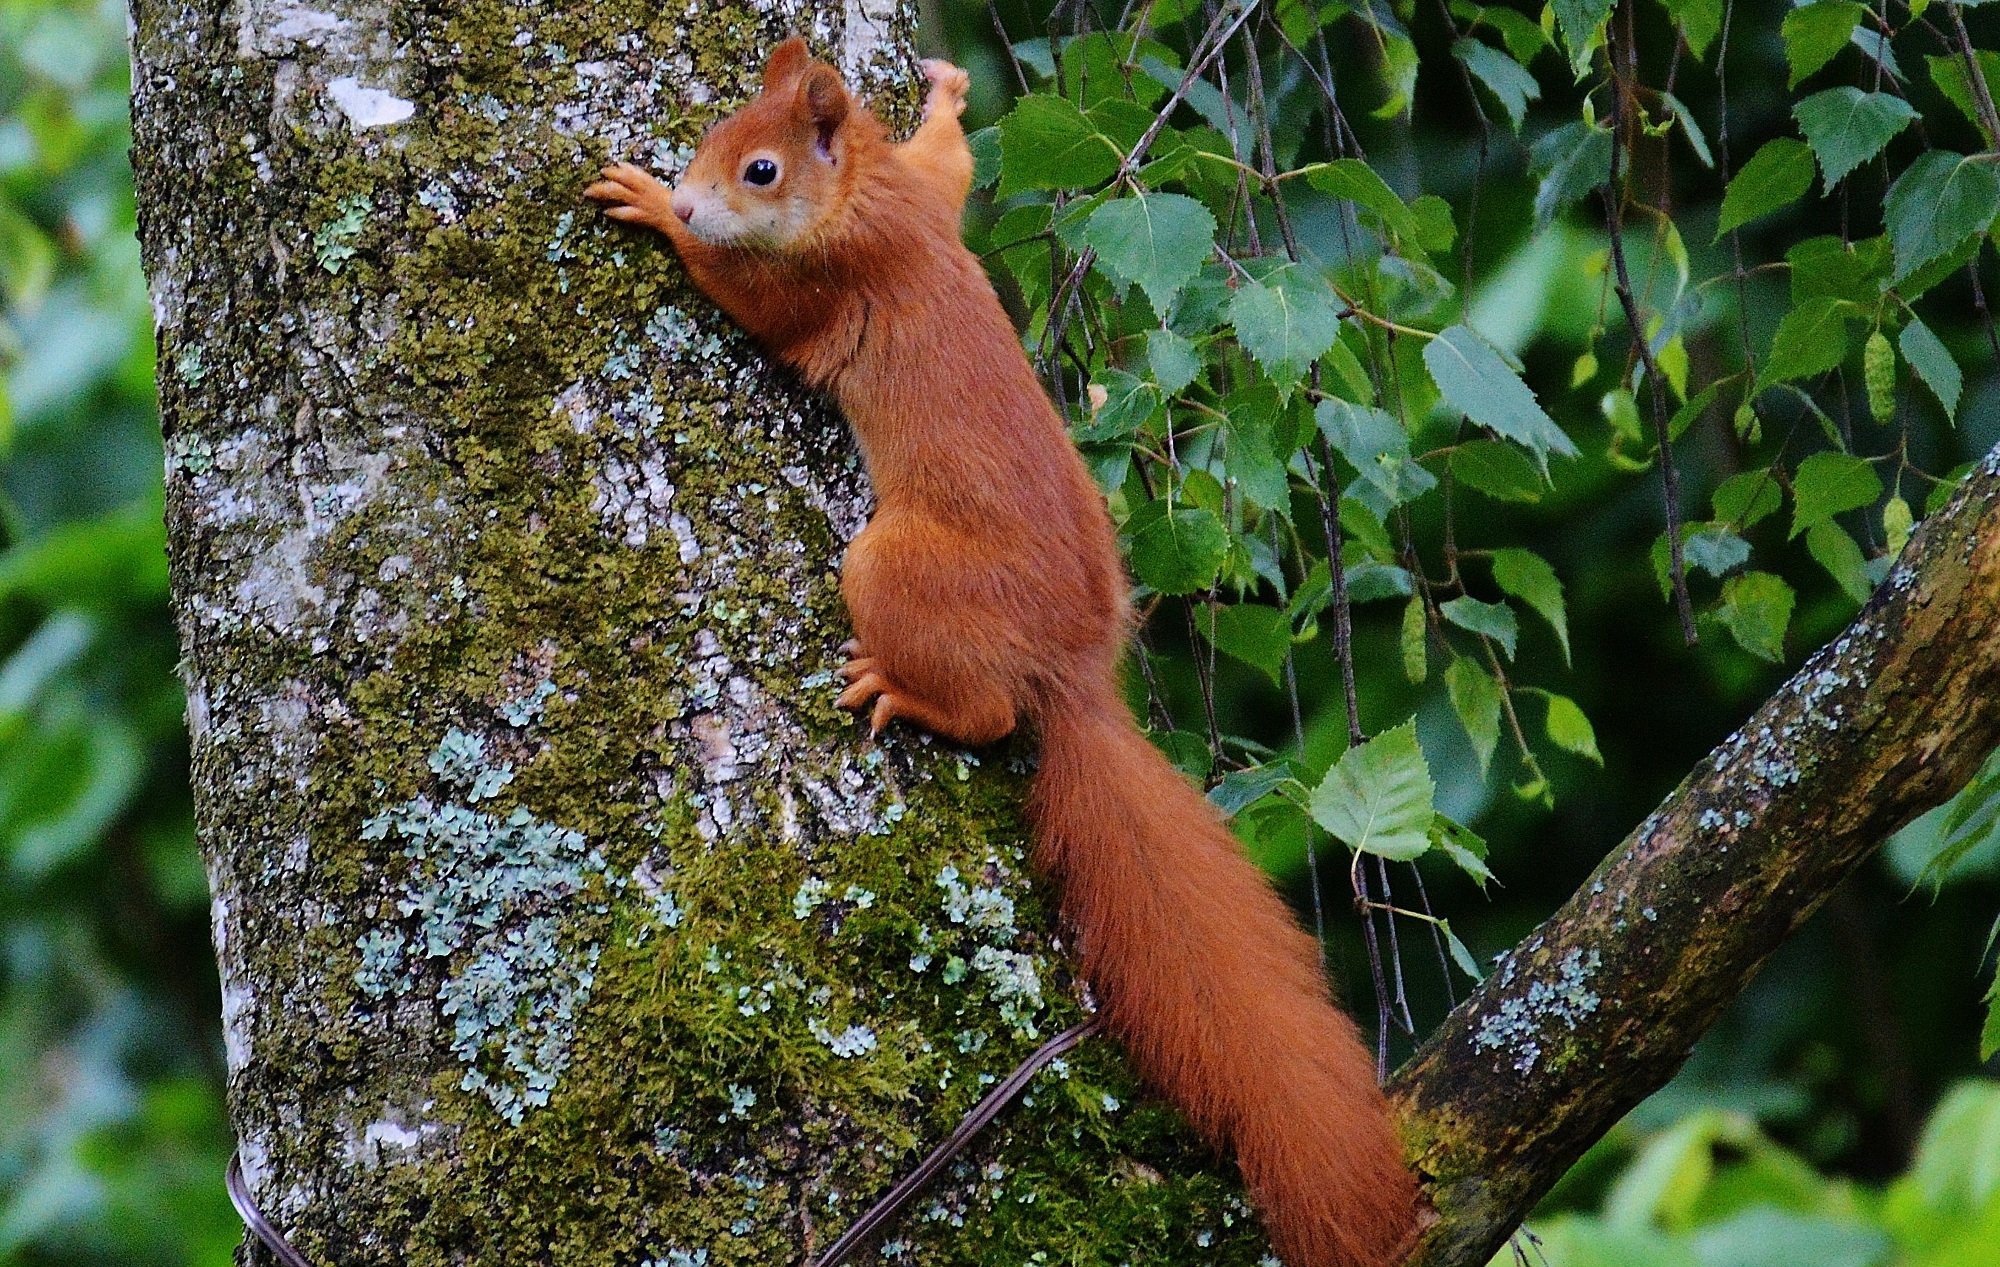
tree, nature, forest, branch, sweet, animal, cute, wildlife, fur, jungle, brown, mammal, squirrel, garden, rodent, fauna, climb, rainforest, furry, vertebrate, nager